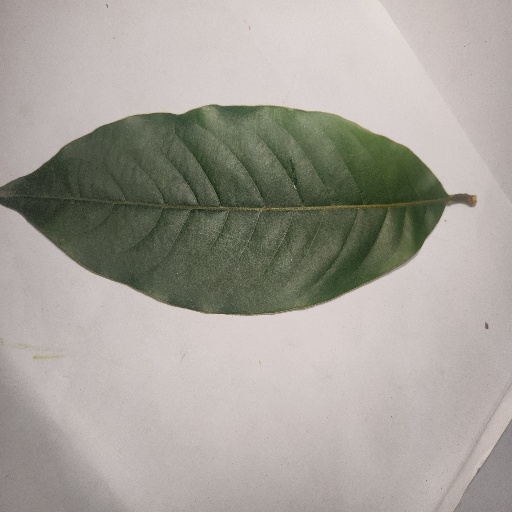
Species: HariTaki
Leaf condition: Healthy Leaf